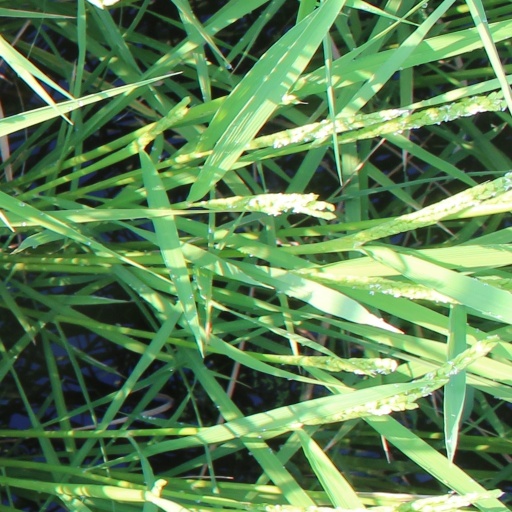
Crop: rice